Ecocide

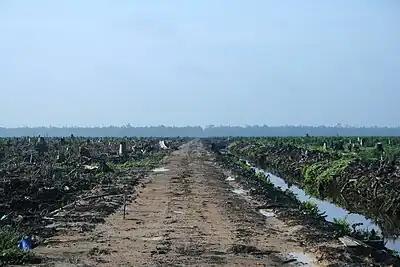
Deforestation in Riau province, Sumatra, to make way for an oil palm plantation (2007)

Indonesia has one of the world's fastest deforestation rates. In 2020, forests covered approximately 49.1% of the country's land area, down from 87% in 1950. Since the 1970s, log production, various plantations and agriculture have been responsible for much of the deforestation in Indonesia. Most recently, it has been driven by the palm oil industry, which has been criticised for its environmental impact and displacement of local communities. The widespread deforestation (and other environmental destruction) in Indonesia is often described by academics as an ecocide. The situation has made Indonesia the world's largest forest-based emitter of greenhouse gases. It also threatens the survival of indigenous and endemic species. The International Union for Conservation of Nature (IUCN) identified 140 species of mammals as threatened and 15 as critically endangered, including the Bali myna, Sumatran orangutan and Javan rhinoceros.